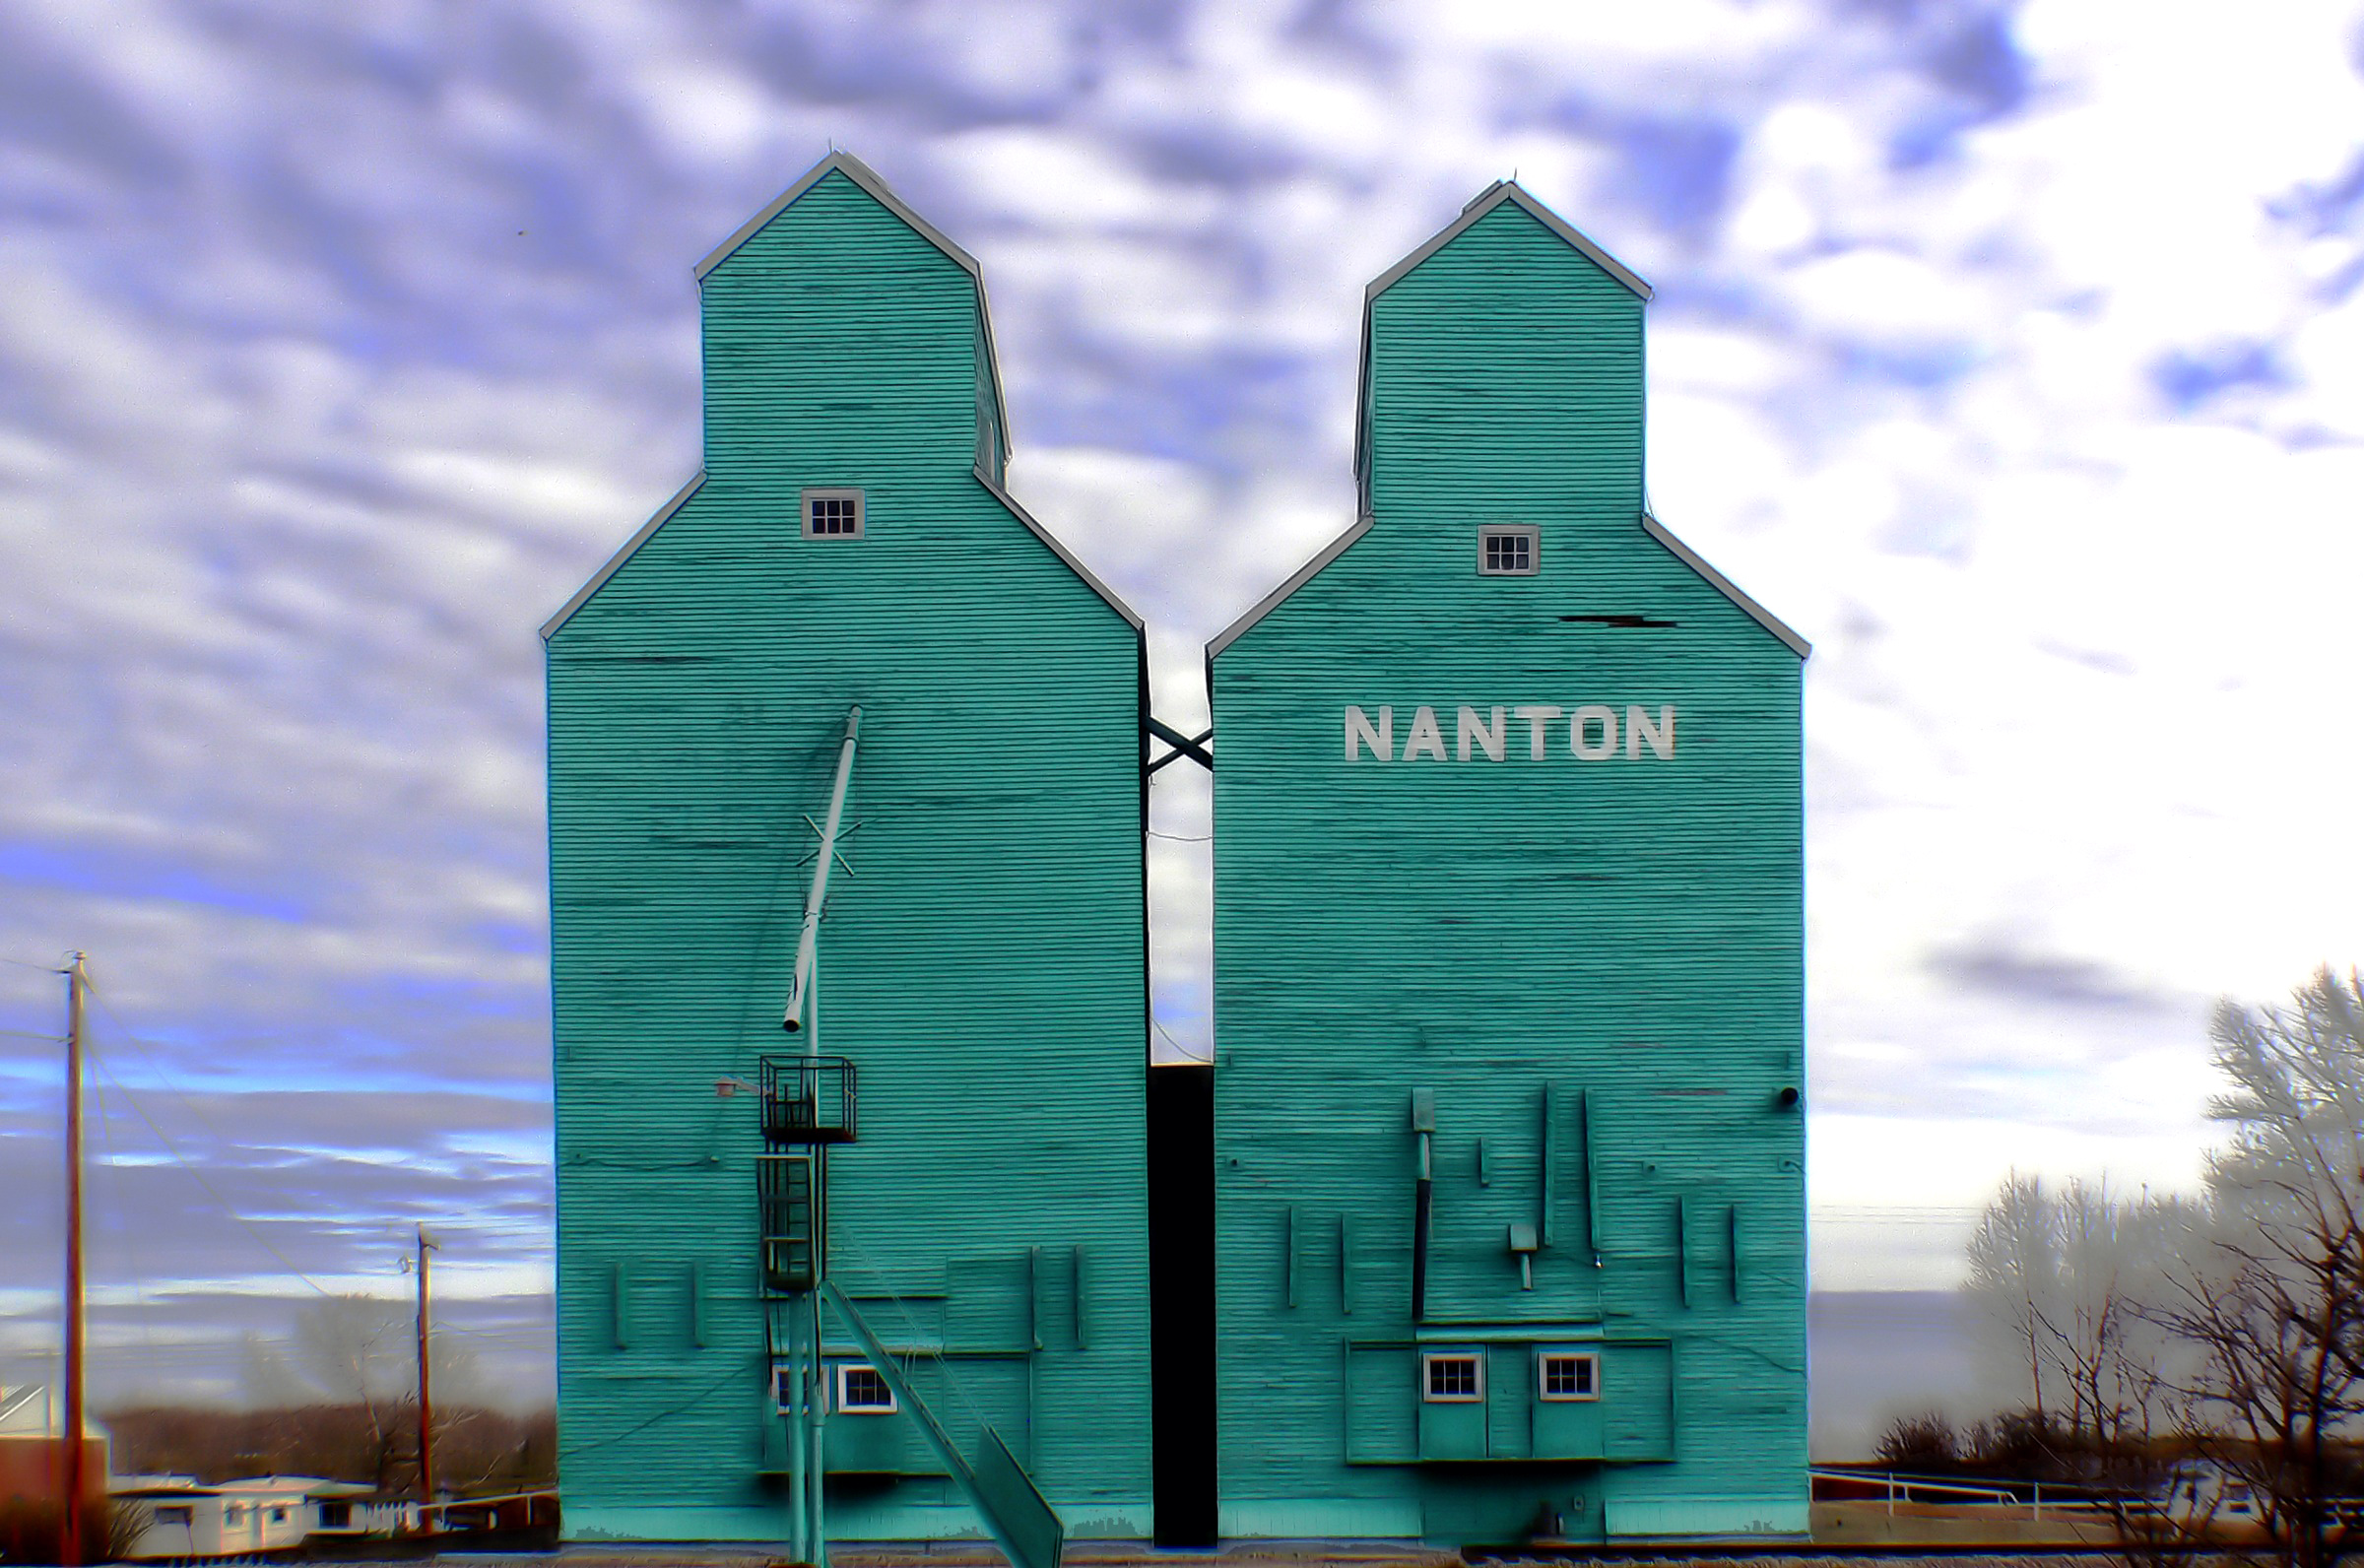
building, tower, landmark, canada, silos, lumixfz30, bridgecamera, tallbuildings, sages, grainelevators, nantonalberta